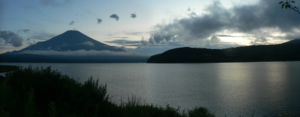
Lac yamanaka et le mont Fuji, Japon